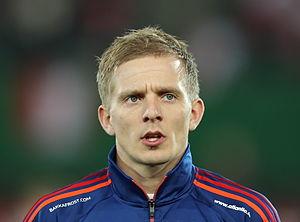
Hjalgrím Elttør est un footballeur féroïen, né le 3 mars 1983 à Klaksvík. Il évolue au poste de milieu de terrain.